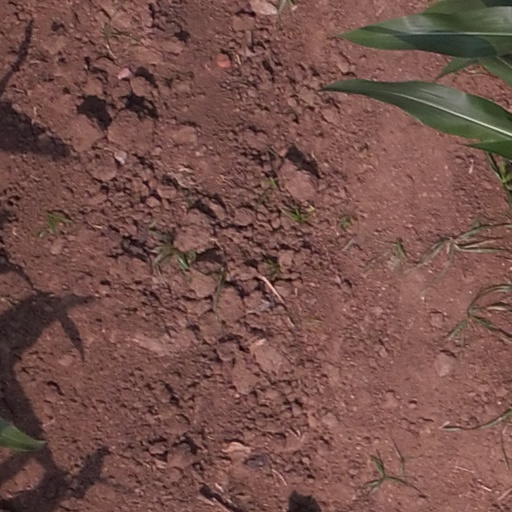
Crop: maize; corn